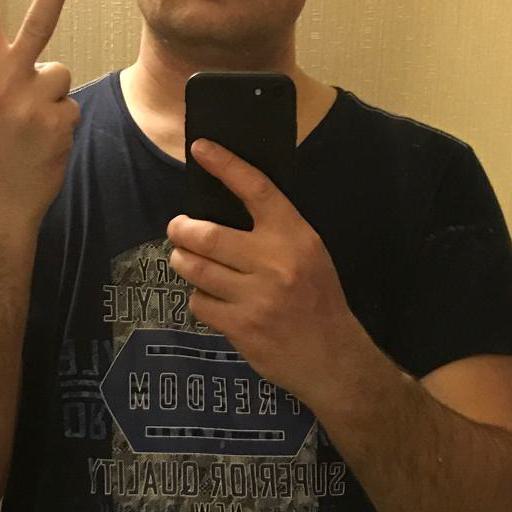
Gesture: no_gesture